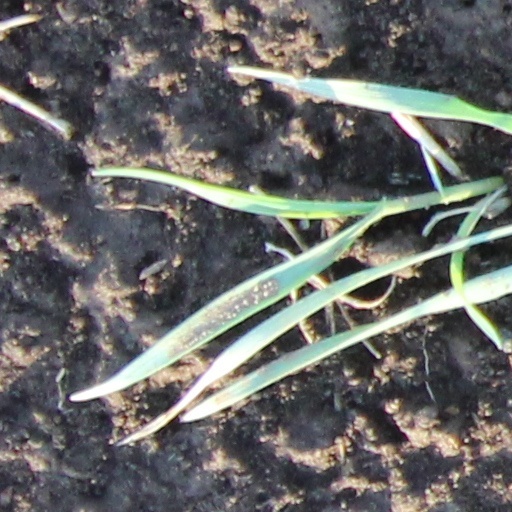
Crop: wheat